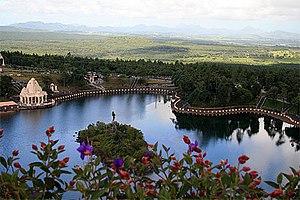
Grand Bassin est un lac dans un ancien cratère volcanique situé dans une région montagneuse isolée dans le district de Savanne, au cœur de l'île Maurice. Il est situé à environ 540 m au-dessus du niveau de la mer. Le premier groupe de pèlerins qui sont allés à Ganga Talao étaient du village de Triolet et il a été dirigé par Pandit Giri Gossayne de Terre Rouge en 1898.